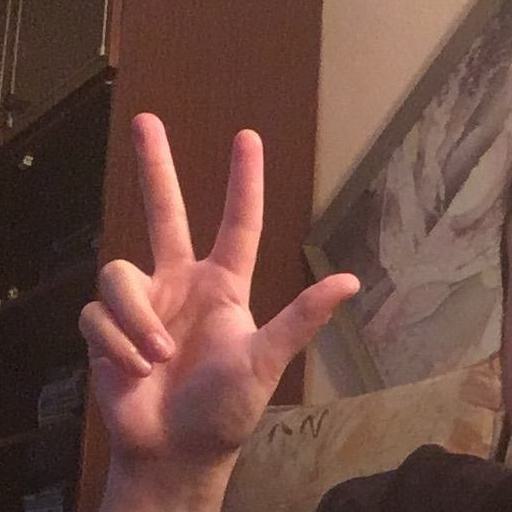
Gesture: three2